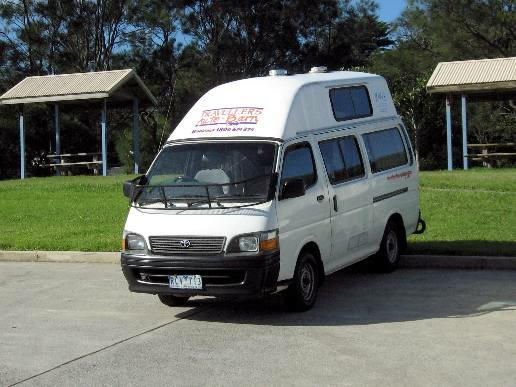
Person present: No